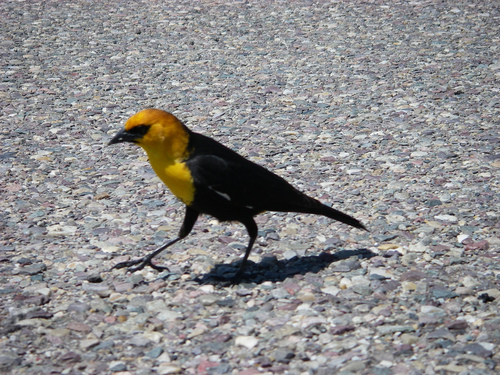
the head of the bird is yellow and the rest of the body is black.
a medium bird with with orange breast and side and black eyering with orange crown and the bill is short and pointeda medium bird with a bright yellow head and chest, and black back and wings.
small to medium black and yellow bird with long black tarsus and medium black beak
this is a black bird with a yellow breast and head.
this bird is yellow with black and has a long, pointy beak.
a small, black bird with a yellow head and breast, and black feet and beak.
the bird has a yellow head and chest with a black body and tail.
this bird has a yellow crown as well as a black rumppretty bird with a orange and gold crown and nape, a gold throat and chest, and black back and rump.
Species: Yellow Headed Blackbird